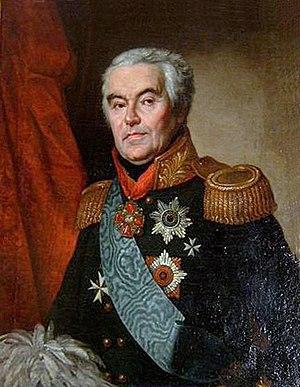
Comte Sergueï Kouzmitch Viazmitinov, né le 7 octobre 1744, décédé le 15 octobre 1819 à Saint-Pétersbourg.